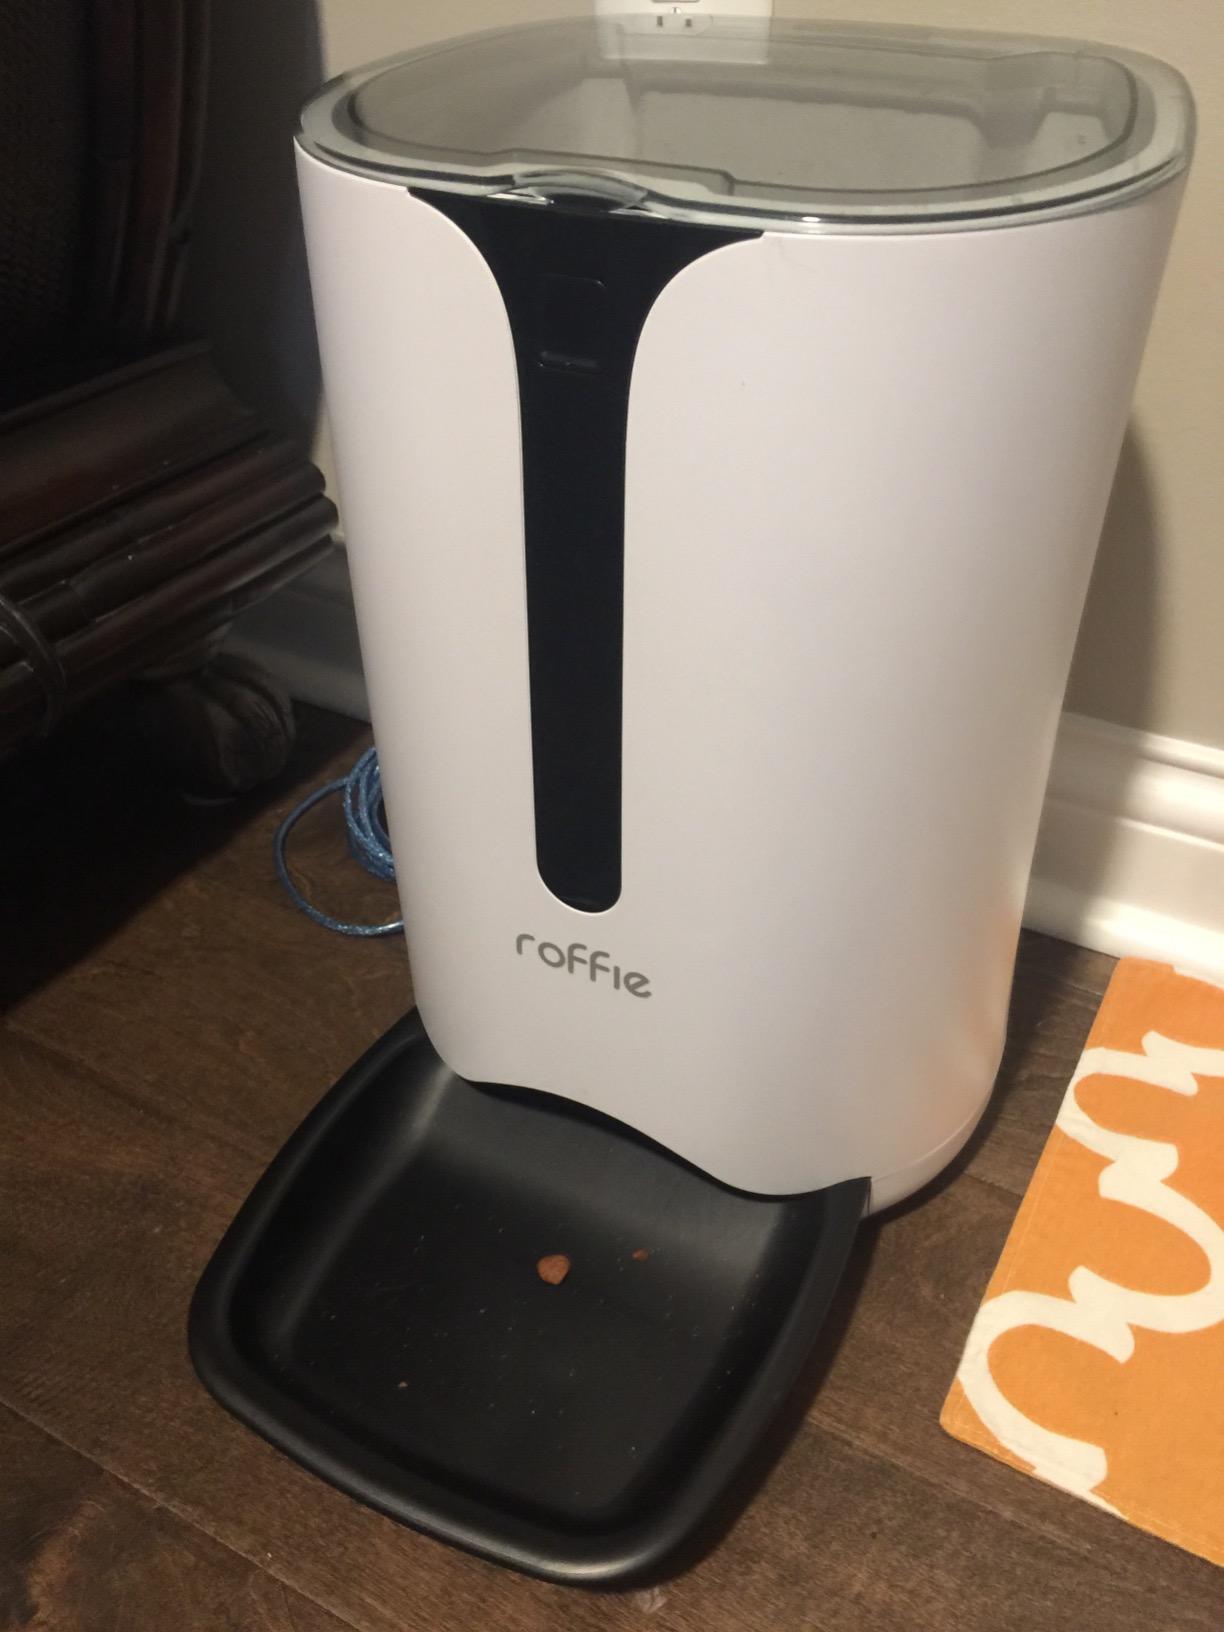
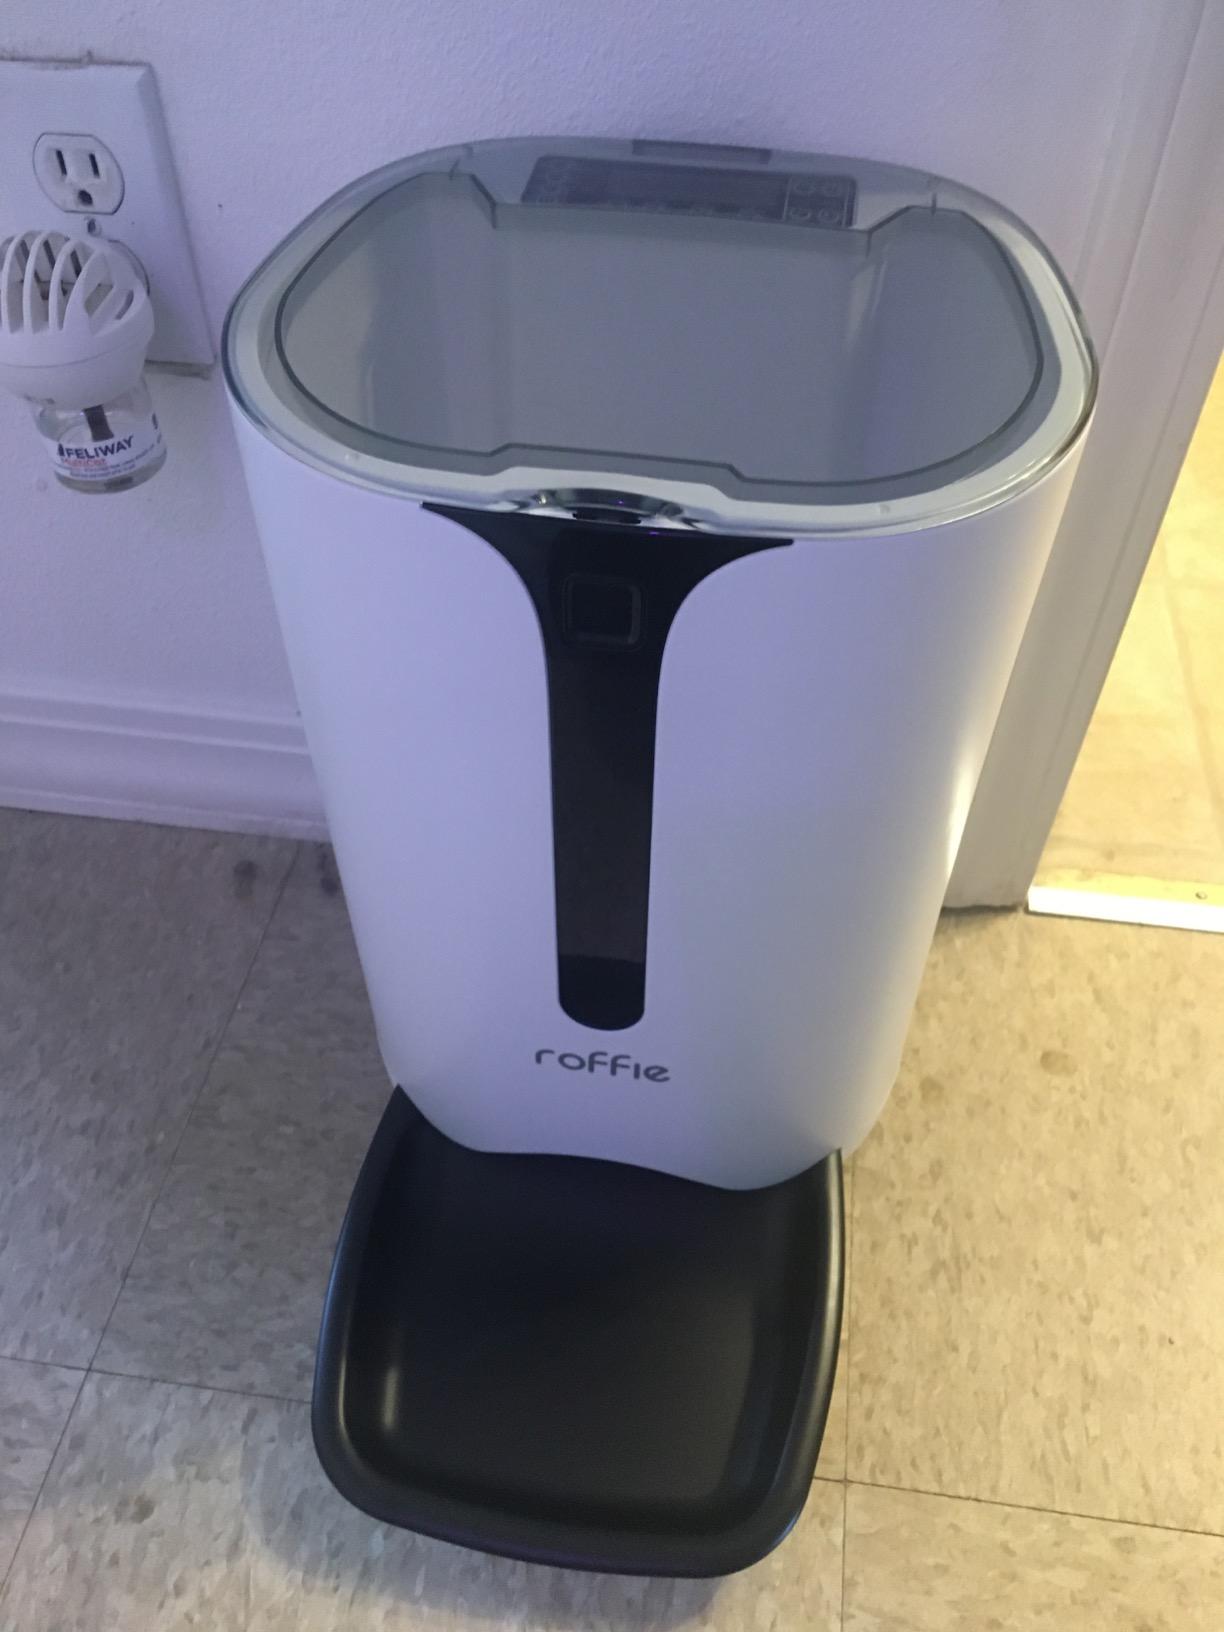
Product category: items_feeder
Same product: yes